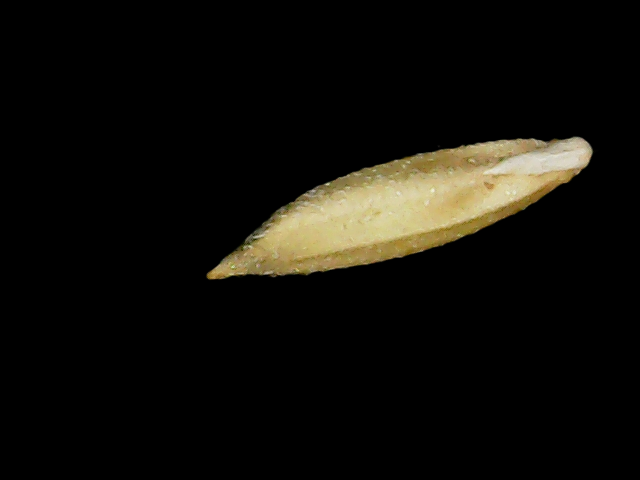
Rice variety: Binadhan12